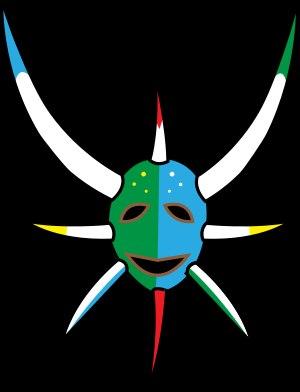
Un vejigante est une figure folklorique des fêtes et carnavals de Porto Rico. Les couleurs traditionnelles du vejigante étaient le noir, le rouge et le jaune. De nos jours, le vejigante porte des masques chamarrés aux ornements vifs et de toutes les couleurs ainsi qu'une combinaison figurant des ailes de chauve-souris entre les bras et le côté du corps. Le terme vejigante est espagnol et provient de vejiga et de gigante et ce en référence à la coutume du vejigante consistant à peindre des vessies de bovin gonflées, à les suspendre à des bâtons lors des défilés ou processions et à cogner les spectateurs avec elles et à les faire exploser. Les masques sont surtout une tradition de différentes fêtes à Loíza et Ponce.
La culture de Porto Rico est le résultat de plusieurs influences indigènes et internationales. Plusieurs manifestations culturelles révèlent la riche histoire de l'île et contribuent à la création d'un melting pot de cultures taino, espagnole, africain et nord-américain.